Radithor

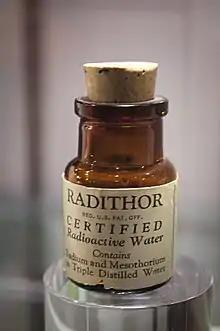
A bottle of Radithor at the National Museum of Nuclear Science & History in New Mexico, United States

Radithor was a radioactive patent medicine brand of distilled water containing at least each of the radium-226 and 228 isotopes, sold in half-ounce bottles. In 1932, the illness and death of business magnate Eben Byers was unambiguously linked to his fervent use of Radithor, leading to the collapse of the radium fad and the strengthening of regulatory control of pharmaceutical and radioactive products in the United States.